Perry and Agnes Wadsworth Fitzgerald House

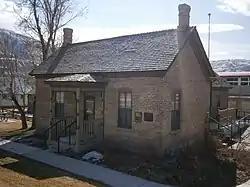
The Draper Area Chamber of Commerce is headquartered in the house.

The Perry and Agnes Wadsworth Fitzgerald House, at 1160 East Pioneer Road in Draper, Utah, United States, was built in 1870 as the home for Perry Fitzgerald's third polygamous wife Agnes, who had 13 children. It was listed on the National Register of Historic Places in 2004.